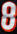
Number: 8